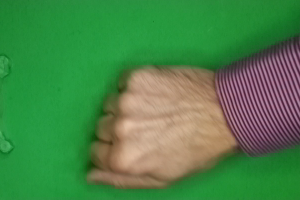
Label: rock